Hook (hand tool)

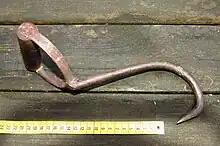
Longshoreman's hook

The longshoreman's hook was historically used by longshoremen (stevedores). Before the age of containerization, freight was moved on and off ships with extensive manual labor, and the longshoreman's hook was the basic tool of the dockworker. The hook became an emblem of the longshoreman's profession in the same way that a hammer and anvil are associated with blacksmiths, or the pipe wrench with pipefitters, sprinklerfitters and plumbers. When longshoremen went on strike or retired, it was known as "hanging up the hook" or "slinging the hook", and the newsletter for retired members of the International Longshore and Warehouse Union's Seattle Local is called "The Rusty Hook". A longshoreman's hook was often carried by hooking it through the belt.